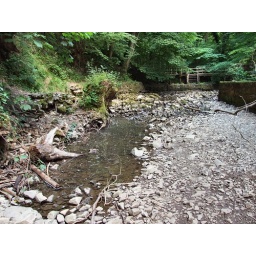
The water of the river comes to a stop where it disappears below ground